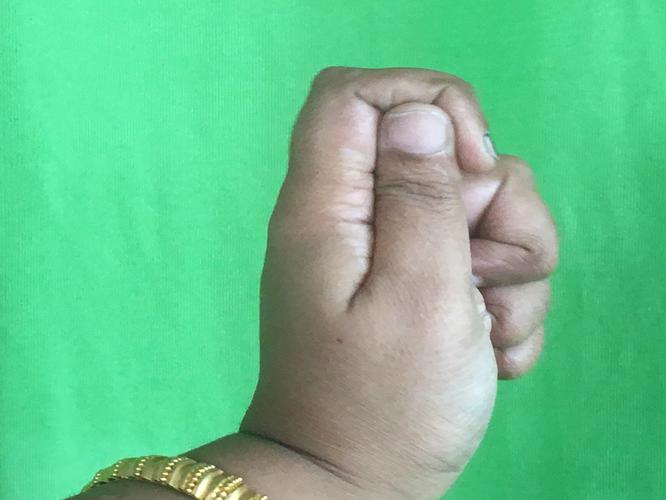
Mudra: Kapith
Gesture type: single_hand